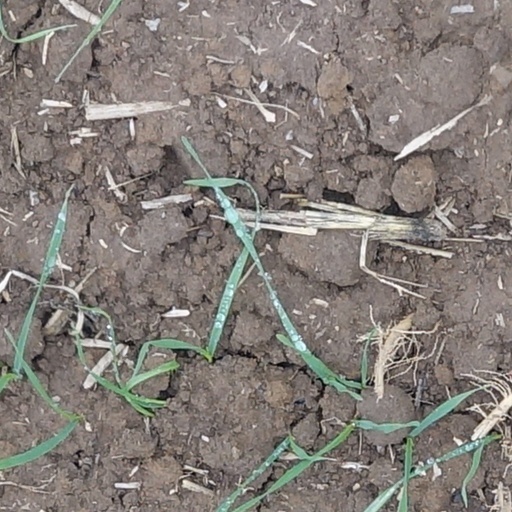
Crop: wheat